Knots (film)

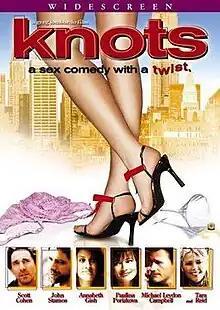
DVD cover for "Knots"

Knots is a comedy film written by Greg Lombardo and Neil Turitz. Directed by Lombardo, the film was screened at the Gen Art Film Festival in 2004 and premiered on cable television in 2005. John Stamos, Michael Leydon Campbell and Tara Reid star.